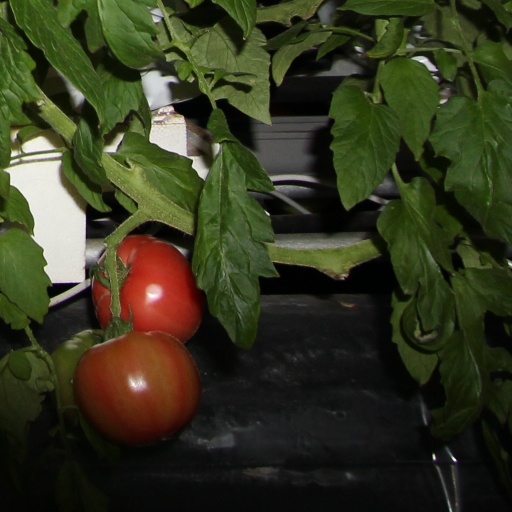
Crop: tomato